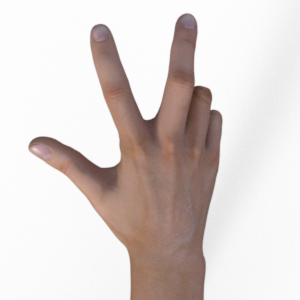
Label: scissors